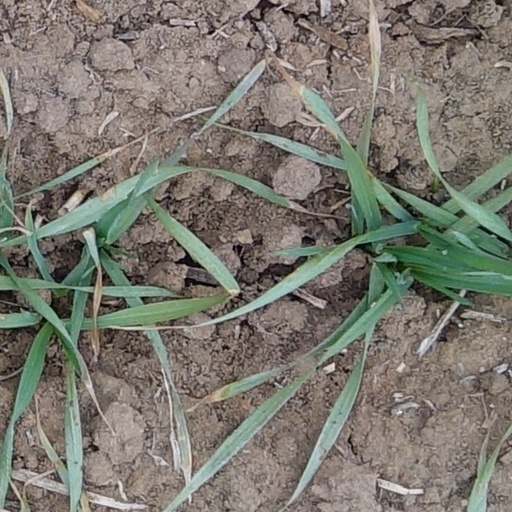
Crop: wheat